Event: Ecuador Earthquake
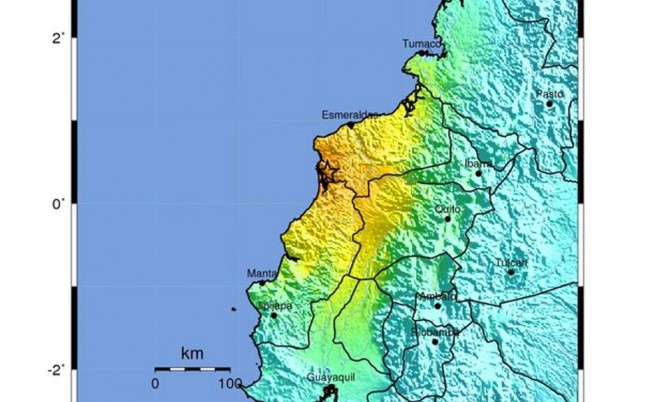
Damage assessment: no_damage